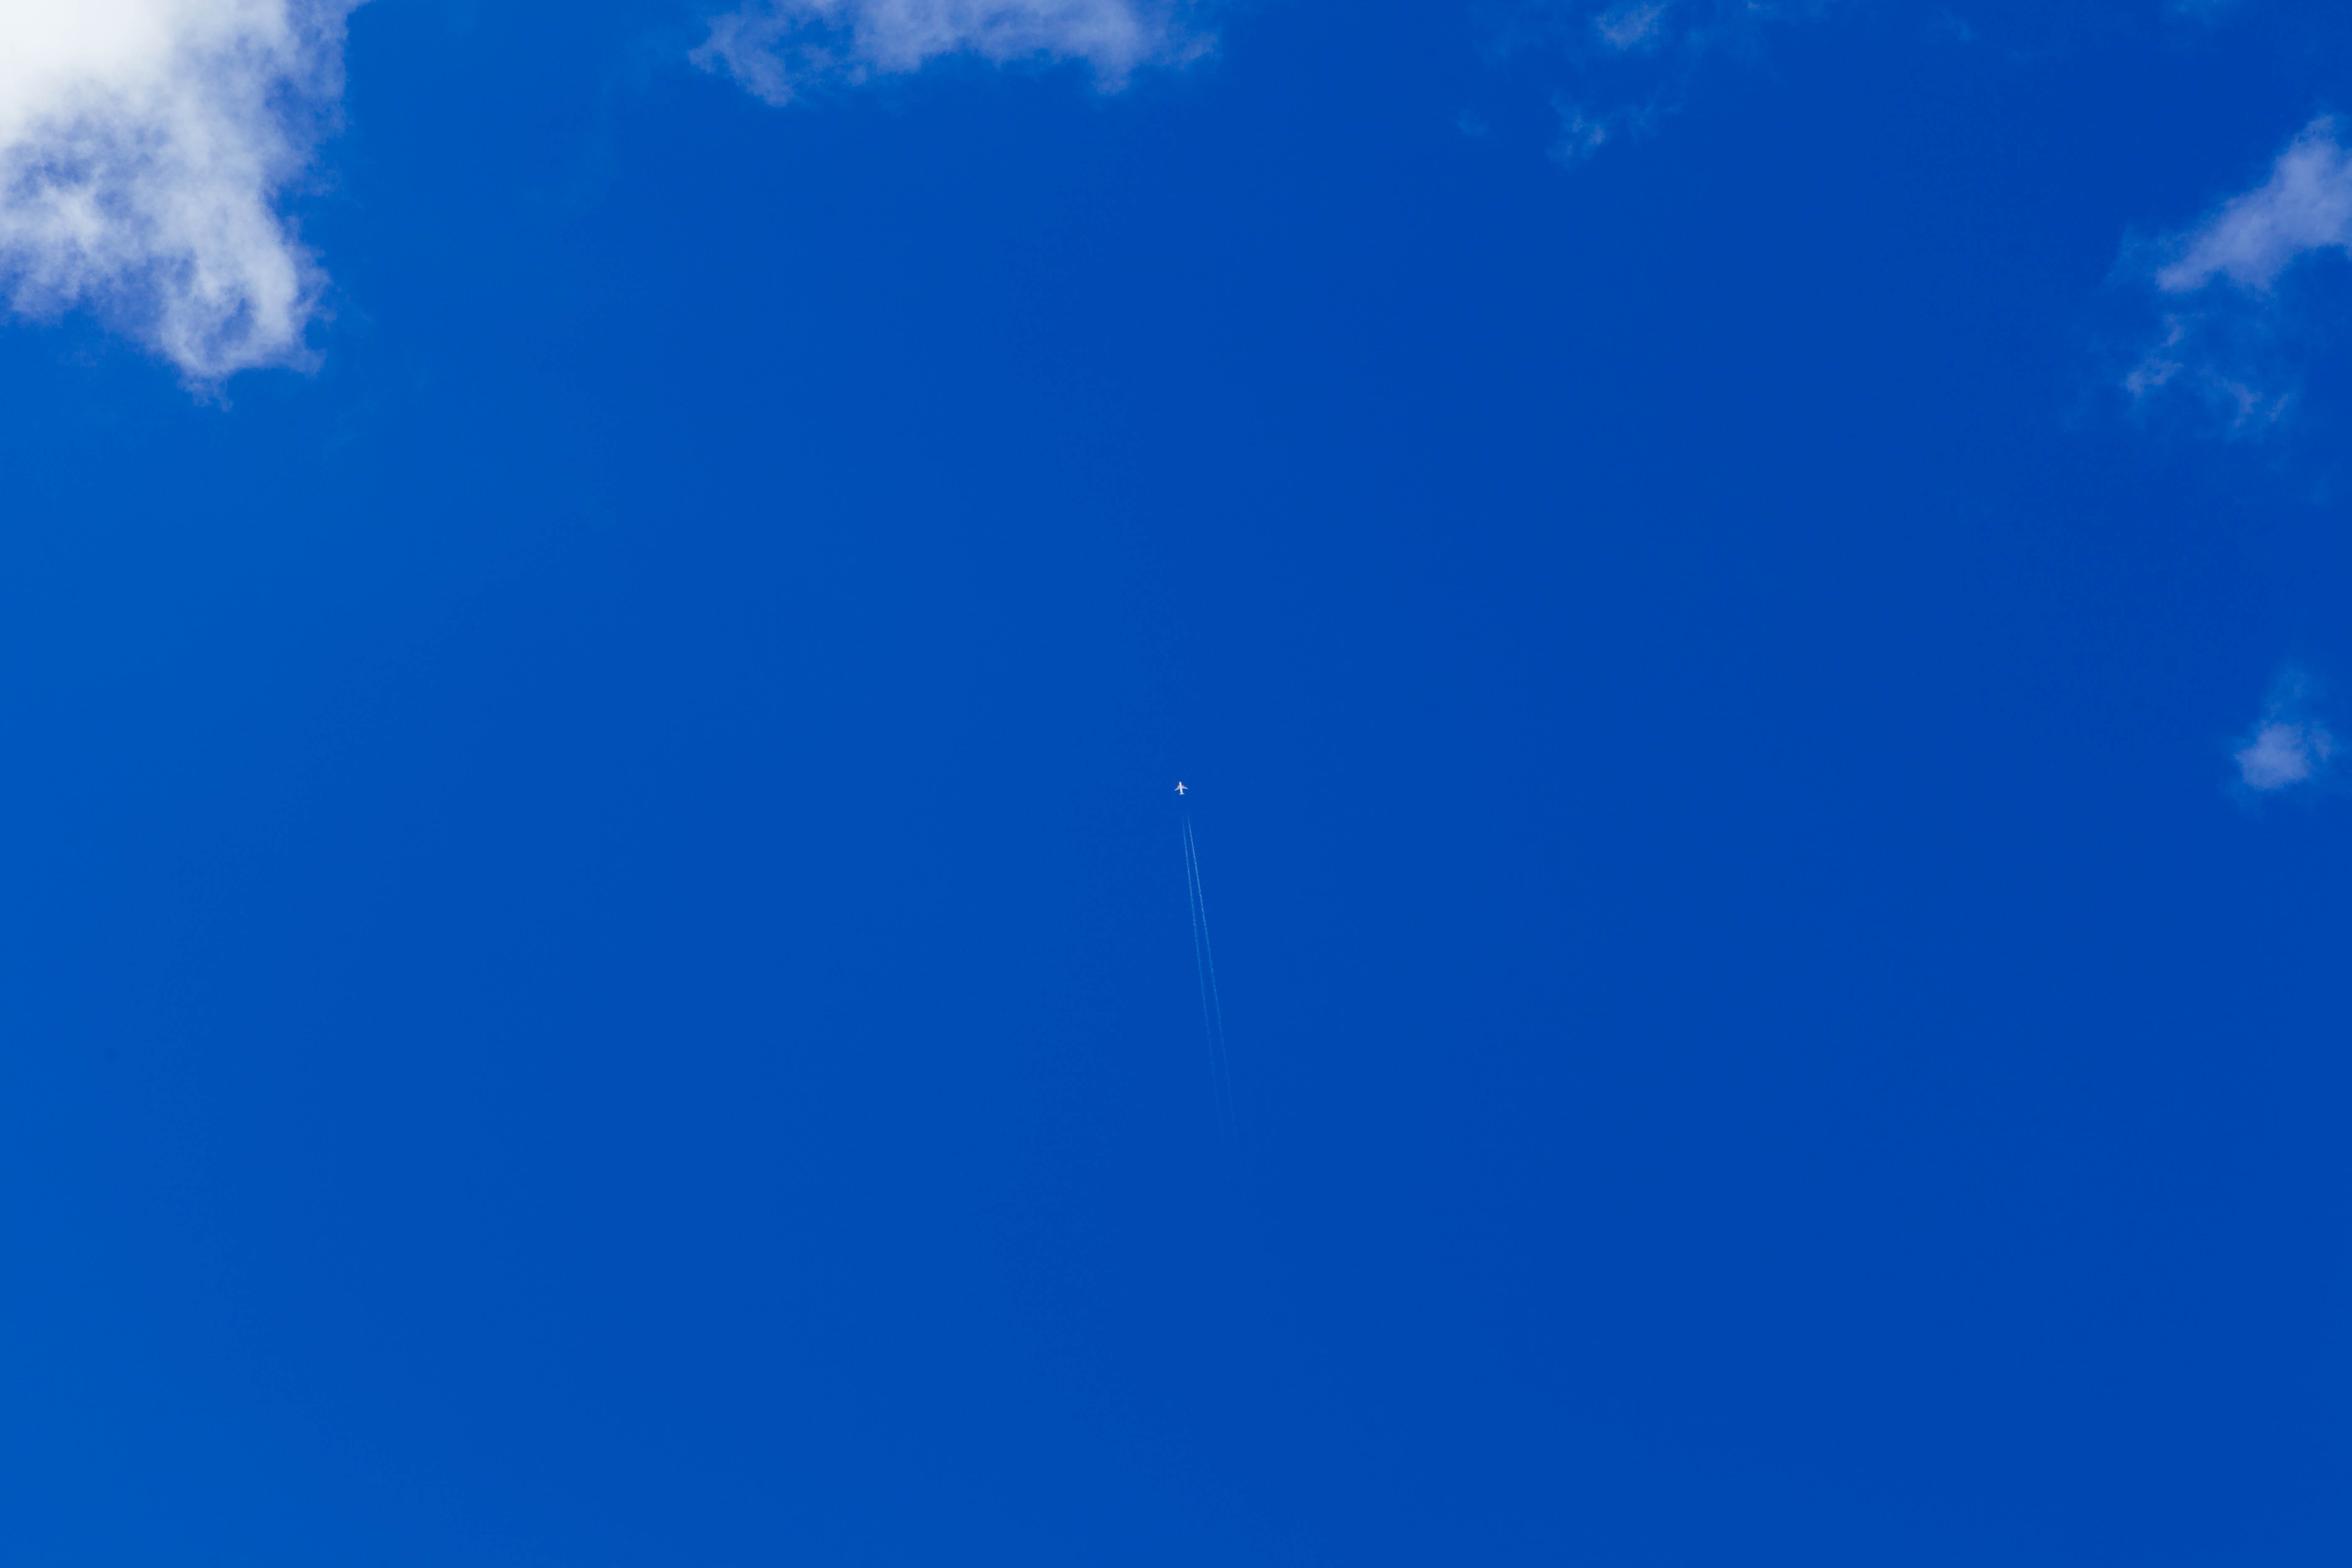
sea, ocean, cloud, sky, wave, summer, underwater, heaven, weather, blue, clouds, atmosphere of earth